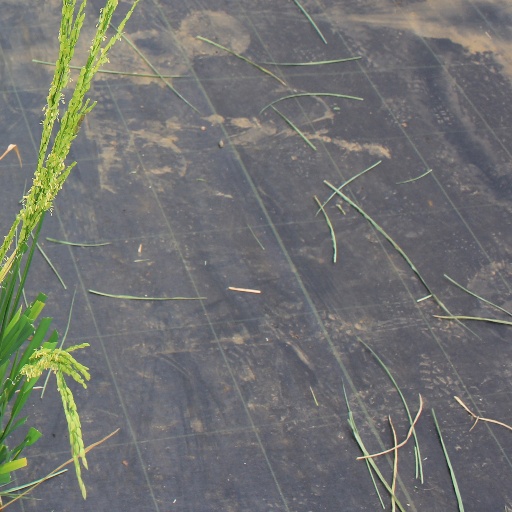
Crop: rice